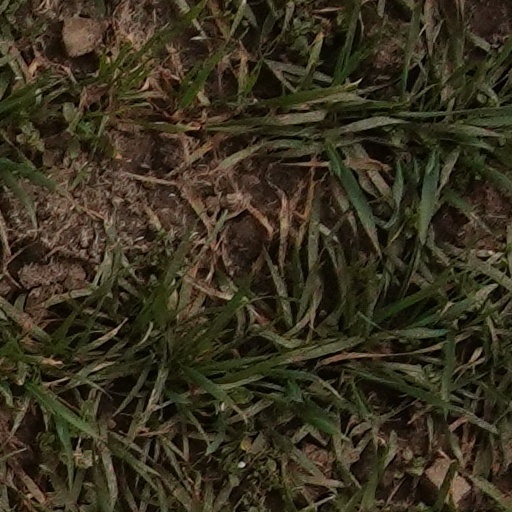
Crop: wheat